Comedy

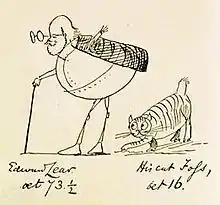
"Edward Lear, Aged 73 and a Half and His Cat Foss, Aged 16", an 1885 lithograph by Edward Lear

Surreal humour is the effect of illogic and absurdity being used for humorous effect. Under such premises, people can identify precursors and early examples of surreal humour at least since the 19th century, such as Lewis Carroll's "Alice's Adventures in Wonderland" and "Through the Looking-Glass", which both use illogic and absurdity (hookah-smoking caterpillars, croquet matches using live flamingos as mallets, etc.) for humorous effect. Many of Edward Lear's children stories and poems contain nonsense and are basically surreal in approach. For example, "The Story of the Four Little Children Who Went Round the World" (1871) is filled with contradictory statements and odd images intended to provoke amusement, such as the following: